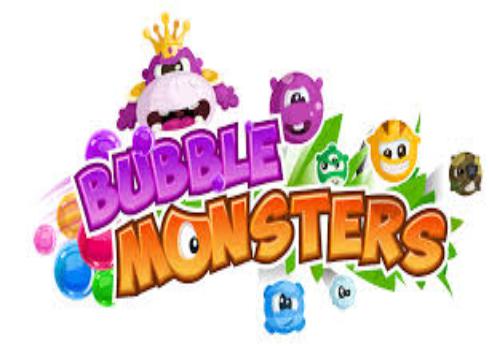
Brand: babool
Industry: Necessities